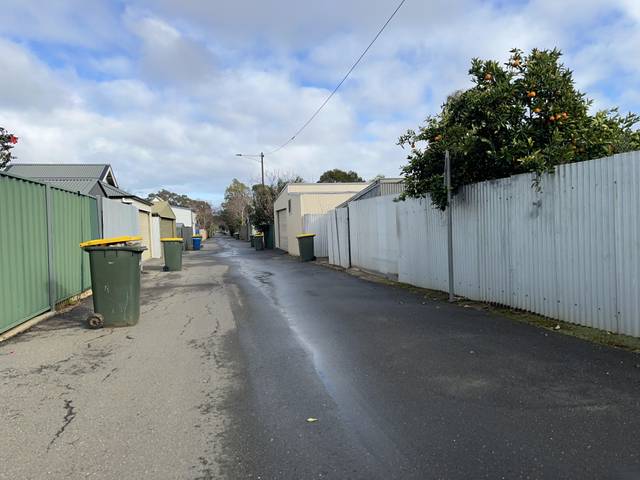
Region: Australia
Coordinates: -34.944, 138.598